Watts family murders

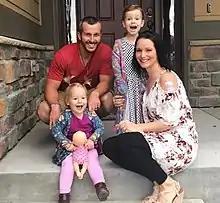
The Watts family, seen here nine months before the murders. Chris poses with his wife Shanann and their children Bella (standing) and Celeste.

In the early hours of August 13, 2018, in Frederick, Colorado, Christopher Lee Watts (born May 16, 1985) murdered his pregnant wife Shanann (34) by strangulation, and their two children Bella (4) and Celeste (3) by suffocation. He buried Shanann in a shallow grave near an oil-storage facility, and dumped his children's bodies into crude oil tanks. Watts initially maintained his innocence in his family's disappearance, but was arrested on August 15, after confessing in an interview with detectives to murdering Shanann. Months later, he also admitted to murdering his children.